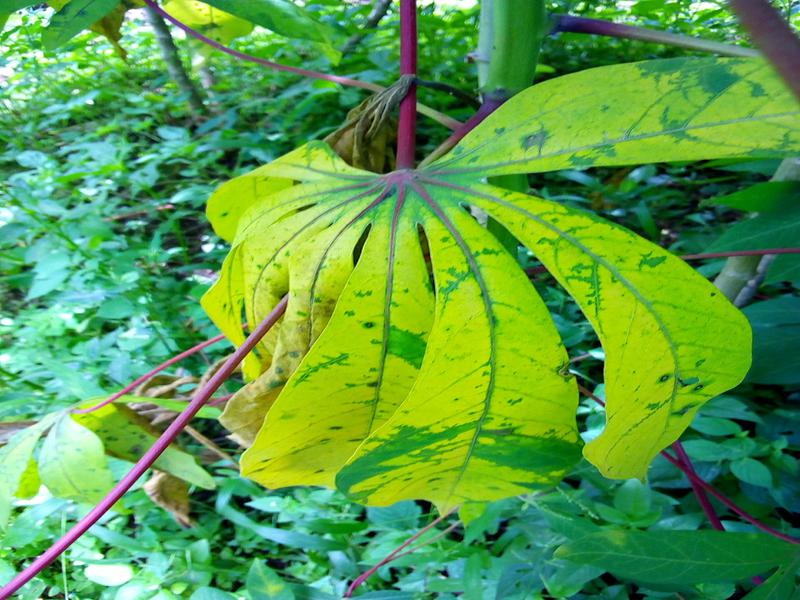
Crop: cassava
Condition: brown_streak_disease